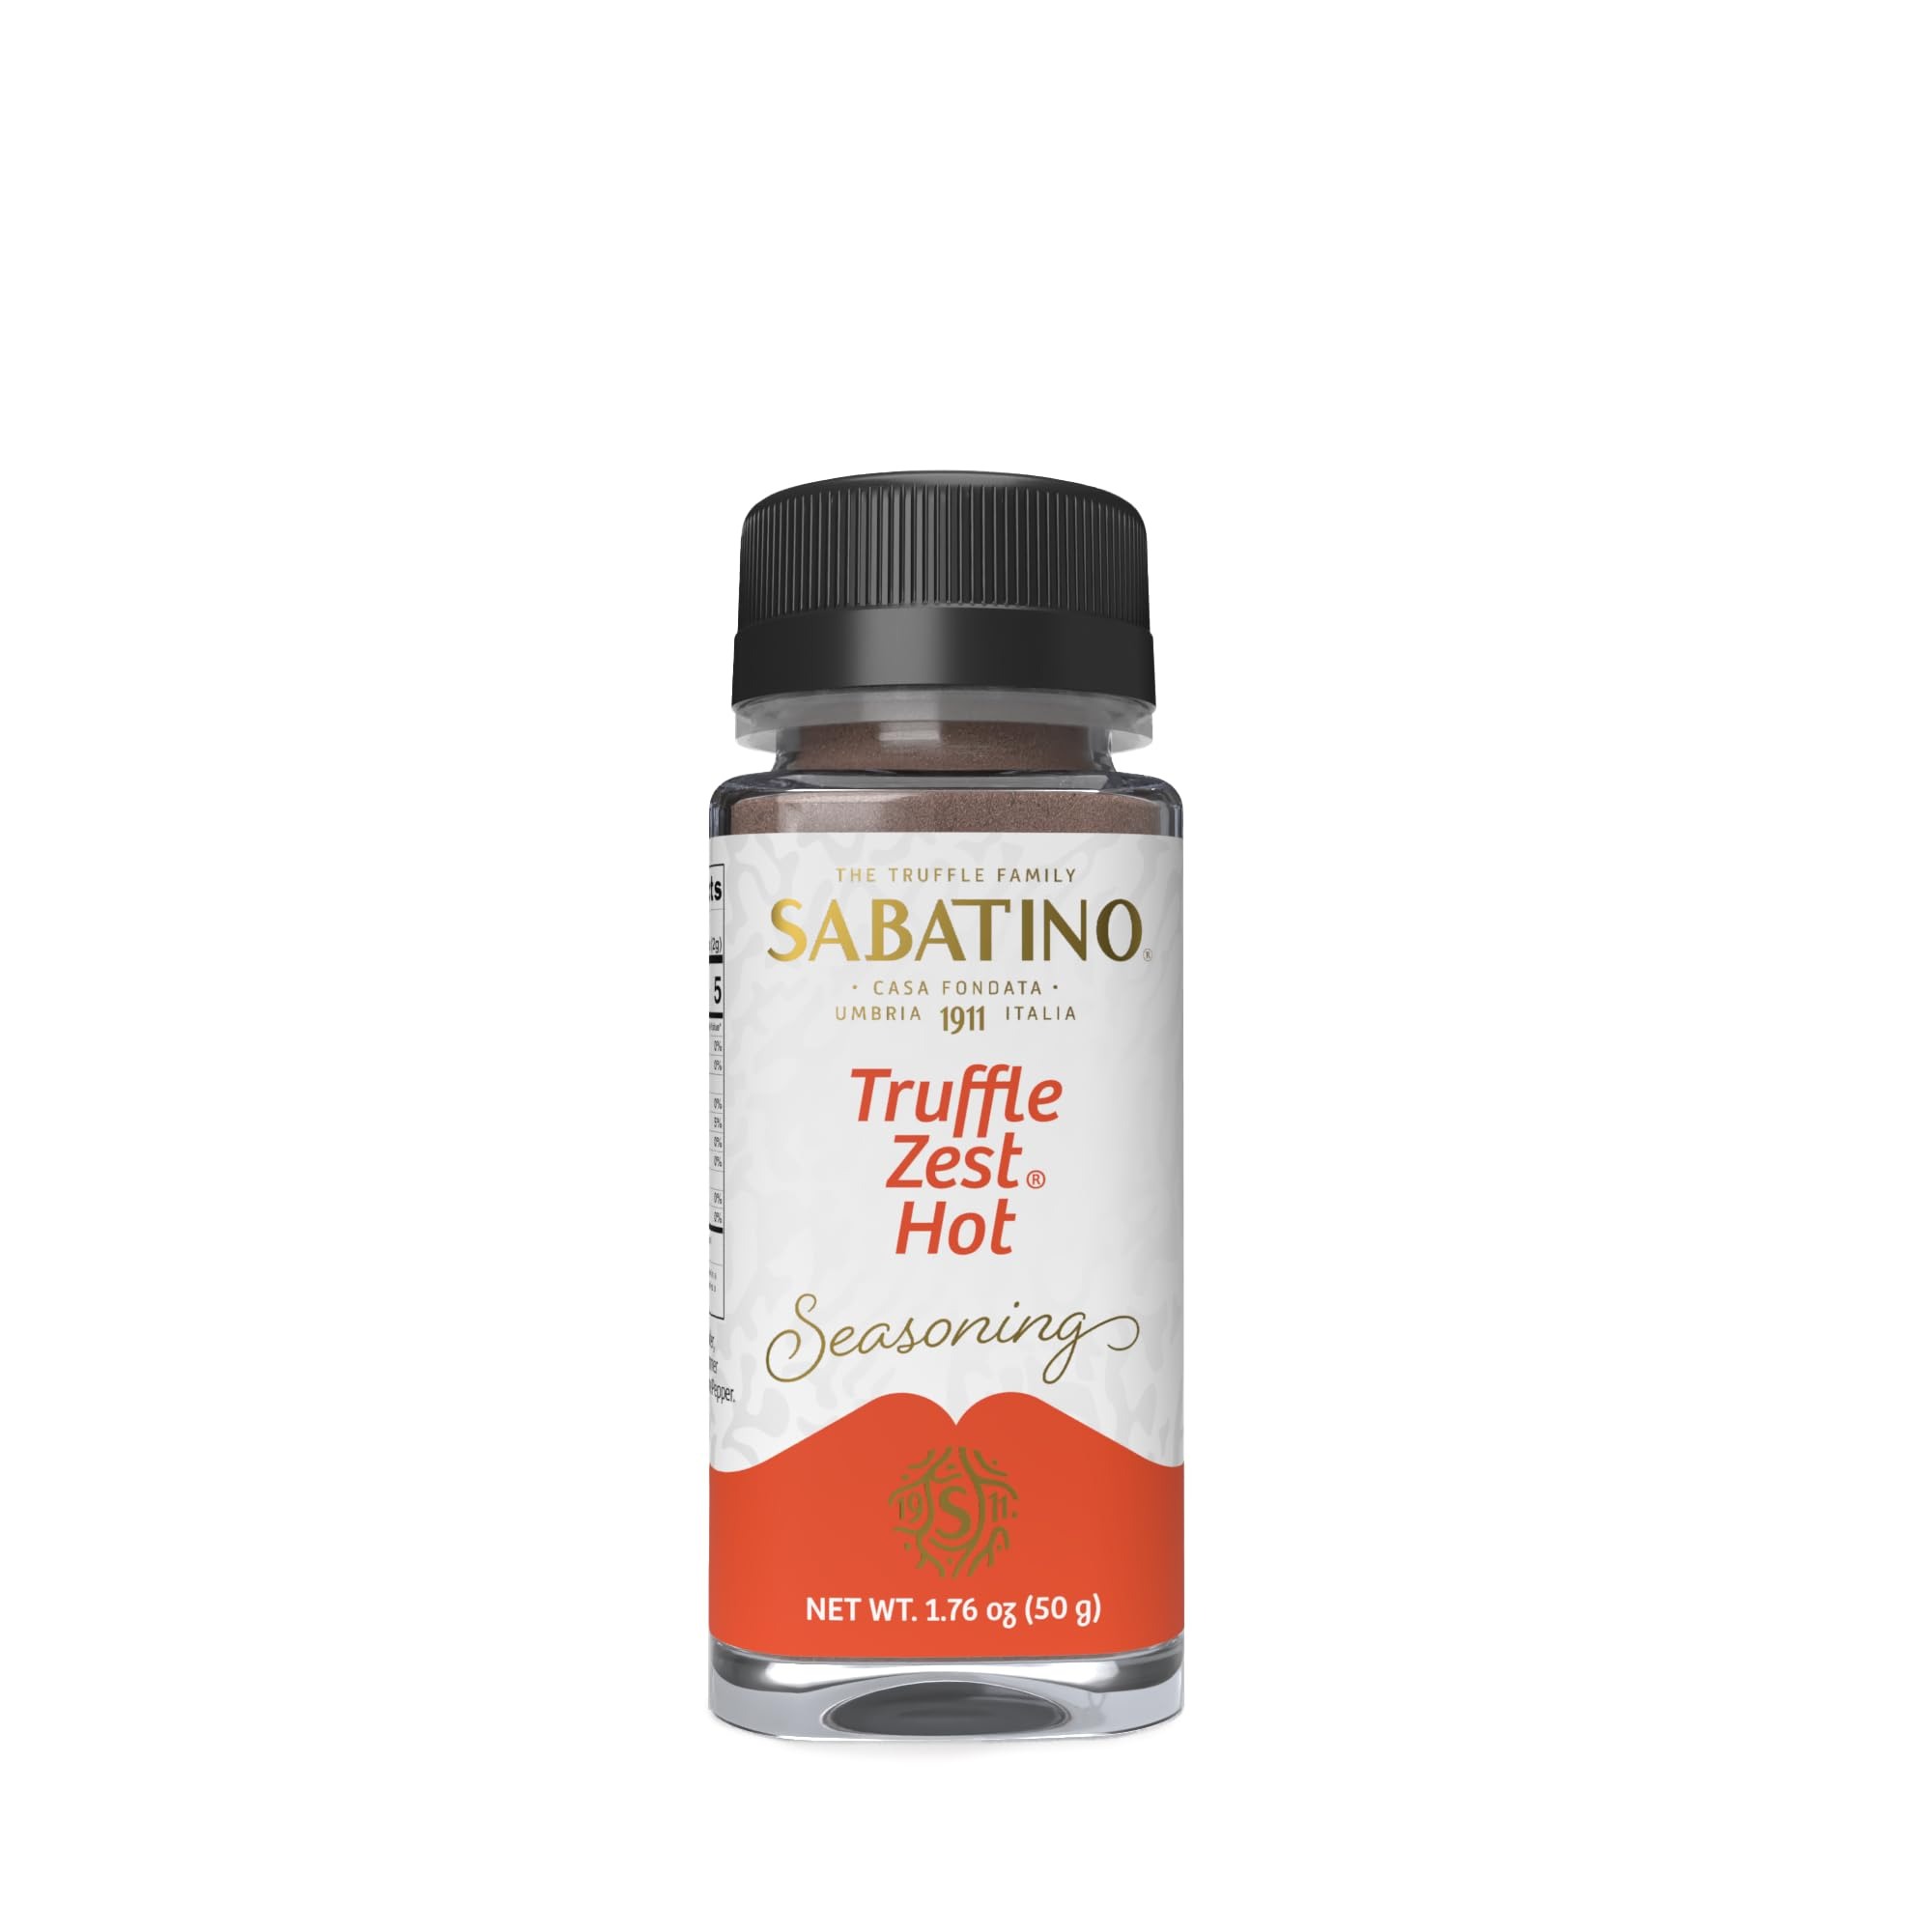
Item Name: Sabatino Tartufi Truffle Zest Seasoning, Hot, The Original All Natural Gourmet Truffle Powder, Plant Based, Vegan and Vegetarian Friendly, Kosher, Low Carb, Keto, Non-Gmo Project Certified, 1.76 oz
Bullet Point 1: Truffle Zest is the worlds first all purpose Truffle Seasoning. This is the ultimate for gourmet food lovers.
Bullet Point 2: Use a little and it goes a long way. Truffle Zest Hot will indeed add hot truffle flavor to all of your dishes!
Bullet Point 3: Truffle Zest Hot has great versatility and can sprinkled on pasta, pizza, salads, eggs, french fries, and anything else you can think of.
Bullet Point 4: It can be mixed into sauces, soups, dressings, chips, and used in various other applications! Just add it to your favorite dish and truffle everything!
Bullet Point 5: Truffle Zest Hot is a great addition to your seasonings cabinet. You will not be guilty serving this to your family since it is vegetarian, vegan, dairy-free, gluten-free, low carb, and even keto.
Bullet Point 6: Truffle Zest Hot is also certified Kosher, and Non-Gmo project verified. ! If you love truffles then you need to have Truffle Zest Hot!
Bullet Point 7: Allergen Information: Soy Free
Bullet Point 8: Country String: Italy
Value: 1.76
Unit: Ounce

Price: 16.74